National Geographic Field Guide to Birds of North America

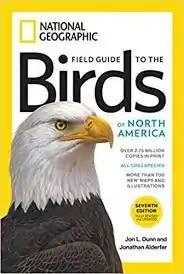
Cover art of the seventh edition of "National Geographic Field Guide to Birds of North America"

National Geographic Field Guide to Birds of North America is a reference book and field guide to birds of the United States and Canada. The first edition was published 1983 by the National Geographic Society. There have subsequently been six additional editions. The book contains information on the identification, geographic distribution, habitat preference, and vocalizations. Each species account is presented on the left, while respective illustrations are adjacently on the right page.